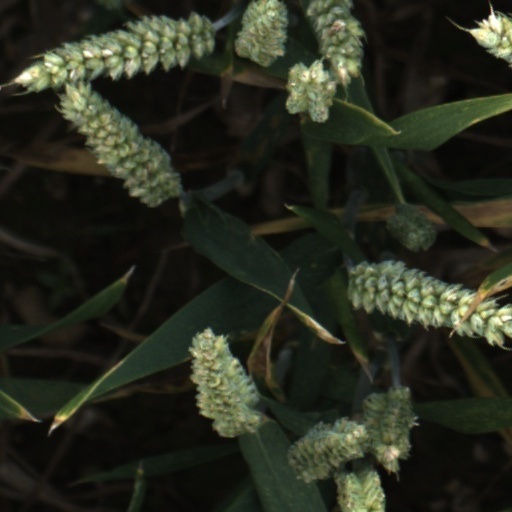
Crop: wheat